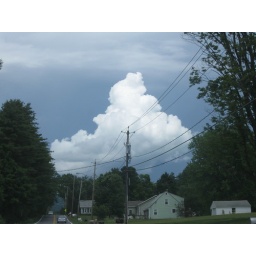
threatening sky above the mountain